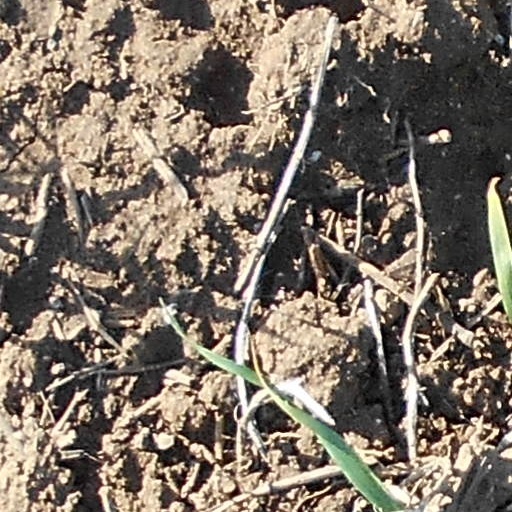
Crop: wheat